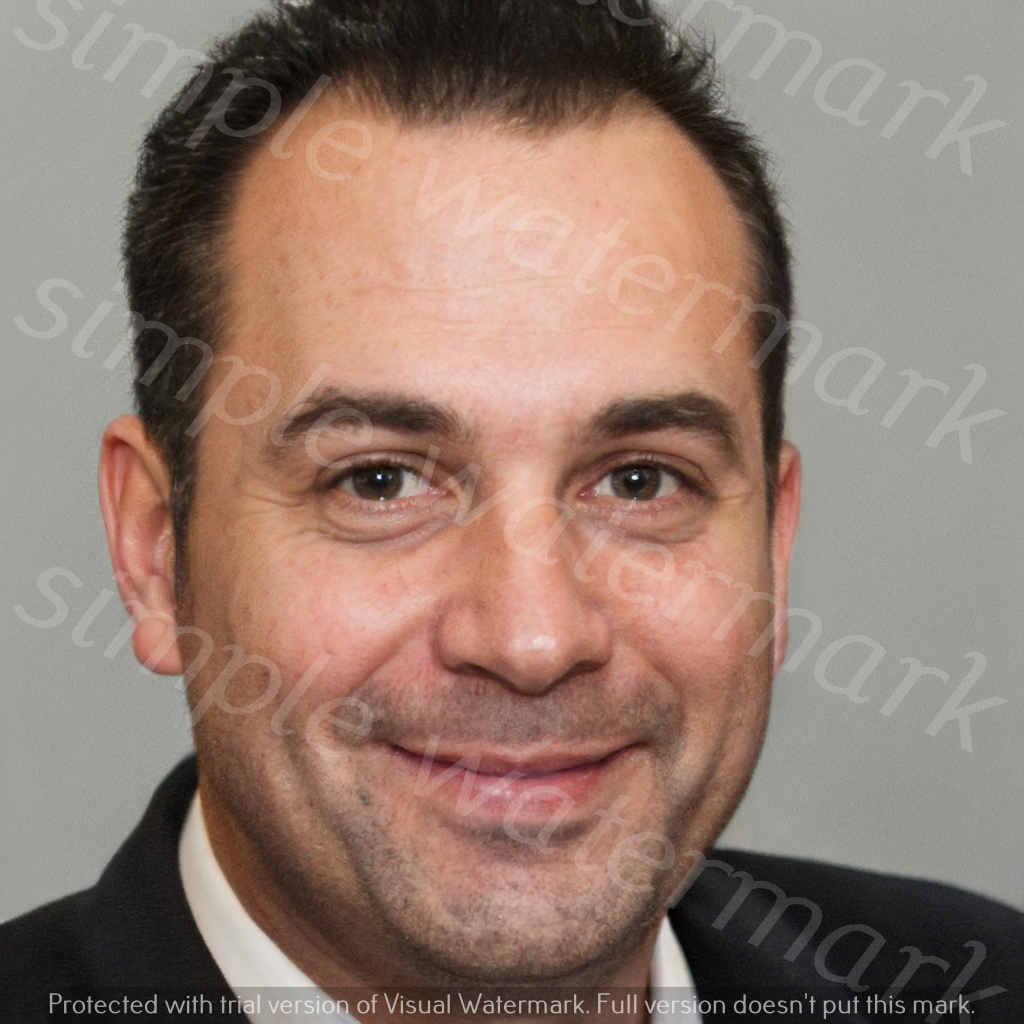
Label: Watermark